Westgarth, Victoria

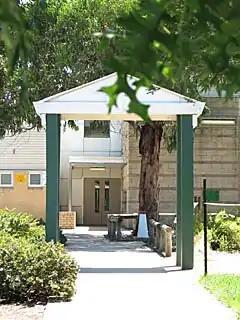
Westgarth Primary School in June 2006

Today, Westgarth retains its southern European presence, with many children of the 1960s and 1970s immigrant wave still living in the area. But Westgarth also houses a wide variety of other cultural and language groups. Gentrification has brought back some of the children of Melbourne residents who moved to middle and outer suburbs in the 1950s and 1960s. The area is now known for its local artists and a lesbian community has also been associated with Westgarth for some years. There is a higher-than-average proportion of Subaru ownership among residents, often with a RRR and/or PBS and/or 3CR bumper sticker on the back. The best-known local resident was the Australian actor Vince Colosimo (believed now moved).